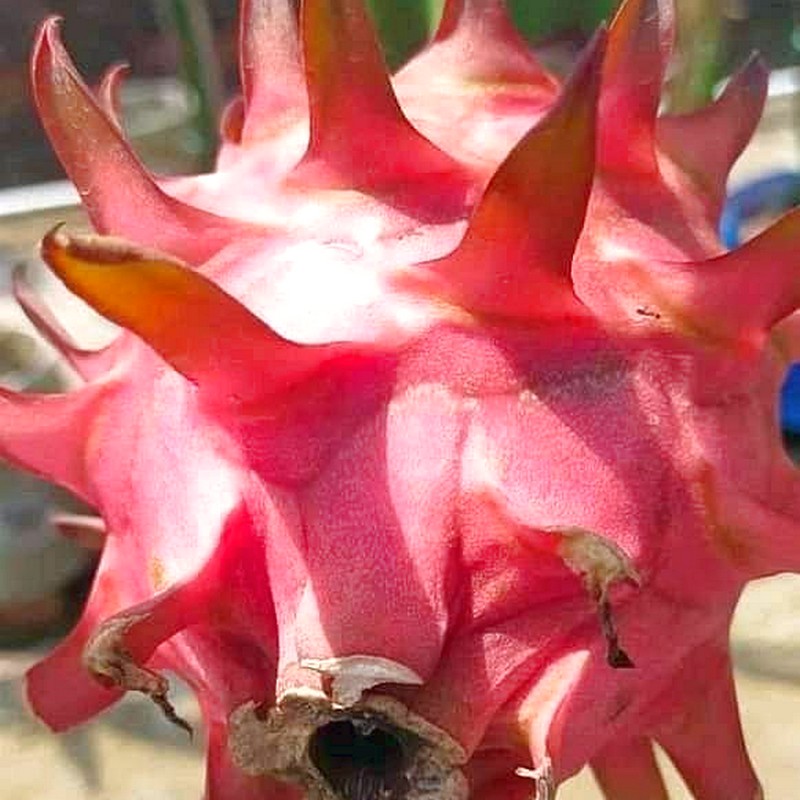
Label: Mature Dragon Fruit